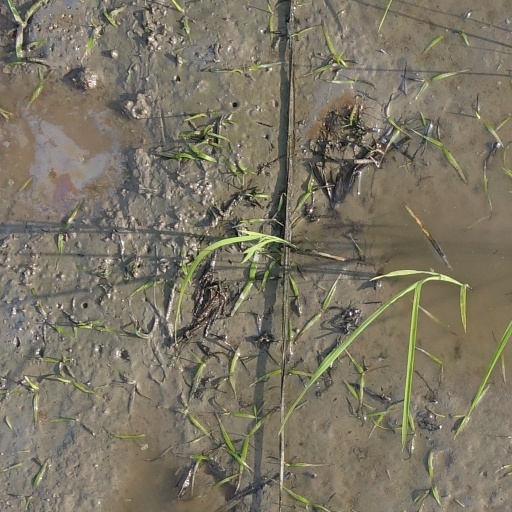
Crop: rice